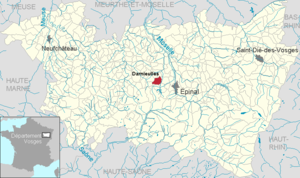
Darnieulles dans le département des Vosges, Lorraine, France
Darnieulles est une commune française située dans le département des Vosges, en région Grand Est.